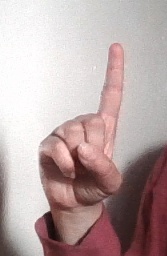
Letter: bb